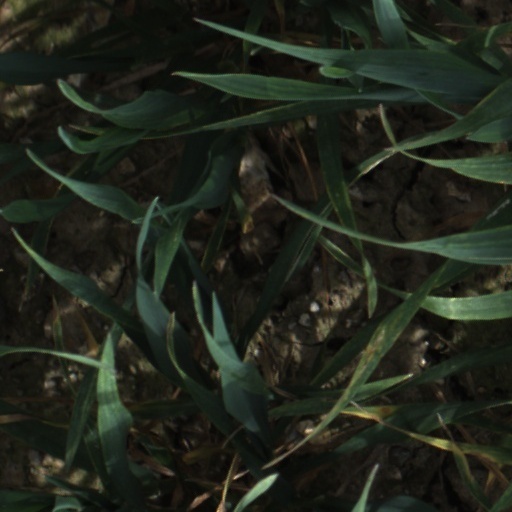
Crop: wheat